Shanghai

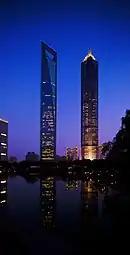
Shanghai World Financial Center (left) and Jin Mao Tower (right)

Some of Shanghai's buildings feature Soviet neoclassical architecture or Stalinist architecture, though the city has fewer such structures than Beijing. These buildings were mostly erected between the founding of the People's Republic in 1949 and the Sino-Soviet Split in the late 1960s. During this time period, large numbers of Soviet experts, including architects, poured into China to aid the country in the construction of a communist state. An example of Soviet neoclassical architecture in Shanghai is the modern-day Shanghai Exhibition Center.